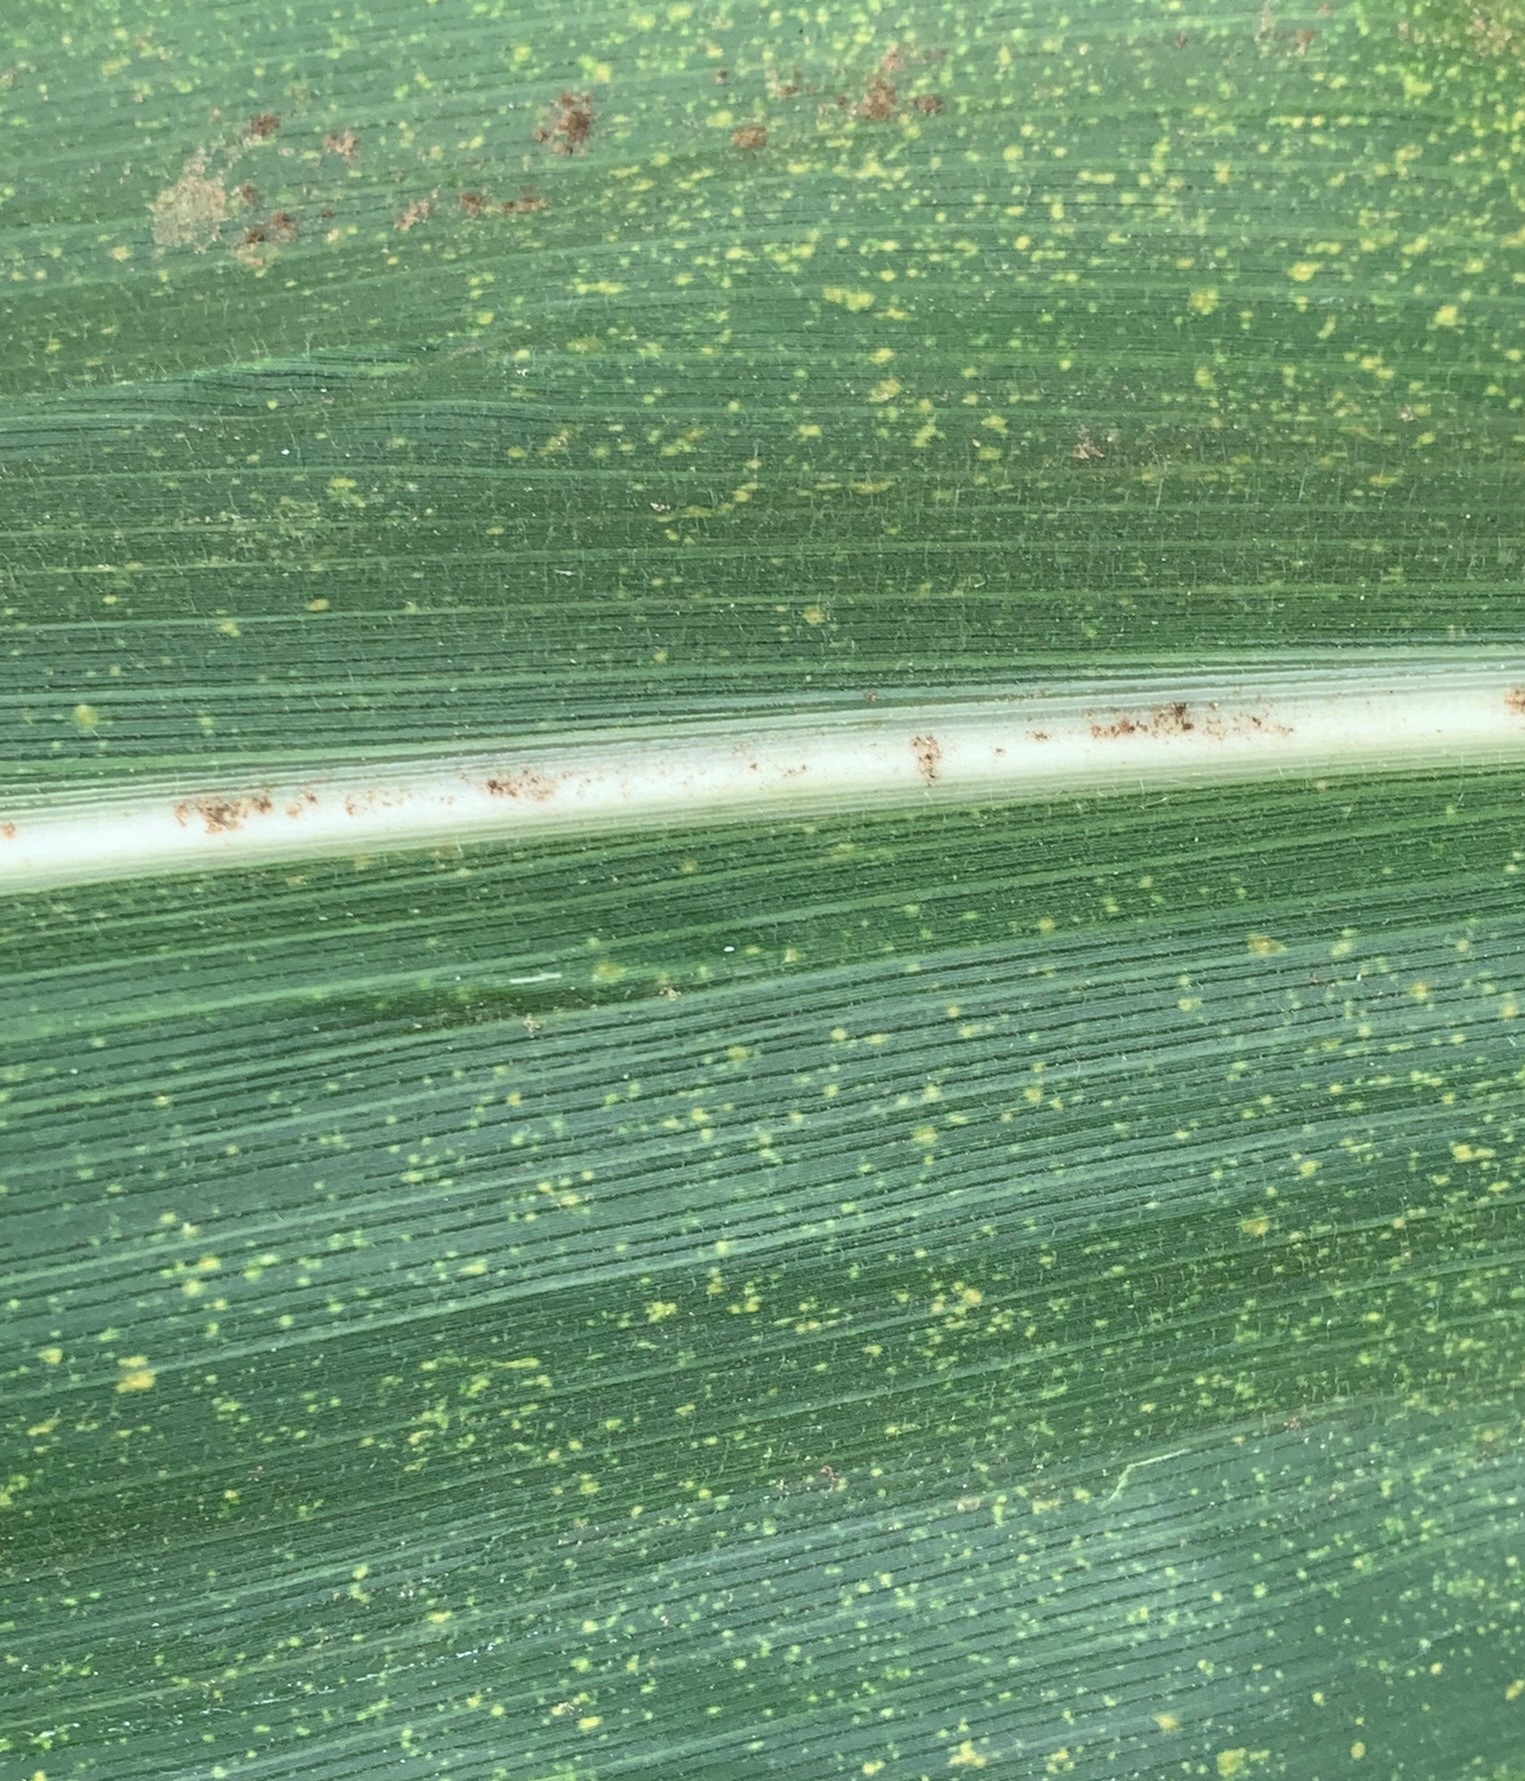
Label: MLN